San Miguel de Allende

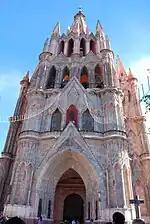
"La Parroquia", parish church of San Miguel

The historic core zone of San Miguel was defined by the federal government in 1982 and adopted by UNESCO in 2008. This is a 43 hectare area, partly defined by Insurgentes to the north, Quebrada to the west, and Terraplen and Huerta to the south. Two buffer zones totaling about forty hectares are adjacent to the core zone.